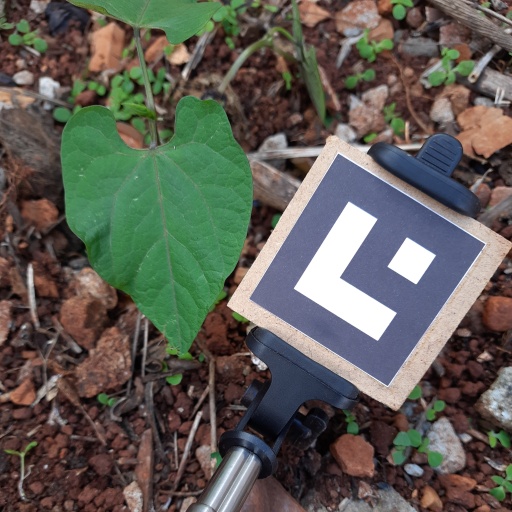
Observations: wavy surface, no eating holes, under shade